Kevin Bieksa

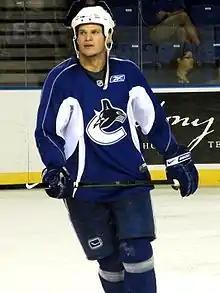
Bieksa skates at a Canucks practice in April 2009

On August 17, 2006, he was re-signed by the Canucks to a two-year, one-way, $1.05 million contract. Early in the 2006–07 season, he scored his first NHL goal on October 13, against Vesa Toskala in a loss to the San Jose Sharks. Bieksa rapidly developed into one of the Canucks' top blueliners and finished the season leading all team defencemen with 30 assists, 42 points and 134 penalty minutes, while also tallying a career-high 12 goals. Paired with stay-at-home defenceman Willie Mitchell, he was also regularly given a shutdown role against opposing teams' top forwards. At the end of his first full NHL season, he was awarded the Canucks' Babe Pratt Trophy as best defenceman and Fred J. Hume Award as the unsung hero. In Bieksa's first NHL playoff game he had just over 55 mins of ice time in a quadruple Overtime victory against the Dallas Stars. Later in the series Bieksa suffered three stomach oblique muscle tears in Game 6 sidelining him for five games, before the Canucks were eliminated by the eventual Stanley Cup champion, the Anaheim Ducks, in the second round in five games.